Somerset Coalfield

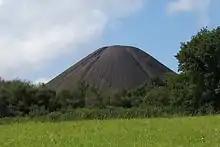
The spoil tip in Paulton, referred to locally as "The Batch"

Collieries in the Paulton basin were connected to the terminal basin of the northern branch of the Somerset Coal Canal which was the focus for tramroads that connected at least 15 collieries around Paulton, Timsbury and High Littleton.